Romanians

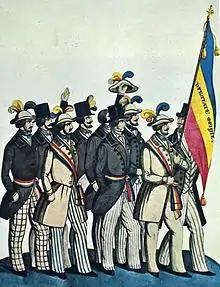
Romanian revolutionaries of 1848 waving the tricolor flag

On the other hand, the Wallachian revolutions of 1821 and 1848 as well as the Moldavian Revolution of 1848, which aimed for independence from Ottoman and Russian foreign rulership, represented important impacts in the process of spreading the liberal ideology in the eastern and southern Romanian lands, in spite of the fact that all three eventually failed. Nonetheless, in 1859, Moldavia and Wallachia elected the same ruler, namely Alexander John Cuza (who reigned as "Domnitor") and were thus unified "de facto", resulting in the United Romanian Principalities for the period between 1859 and 1881.